William P. Duvall

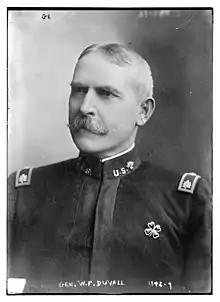
Bain News Service photo, ' 1899

William P. Duvall (January 13, 1847 – March 1, 1920) was a career officer in the United States Army. A veteran of the Spanish–American War and Philippine–American War, he served from 1869 to 1911, commanded units including the Philippine Division, and attained the rank of major general.